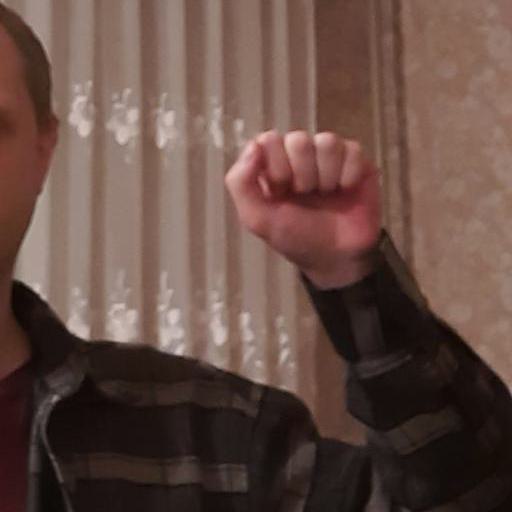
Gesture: fist